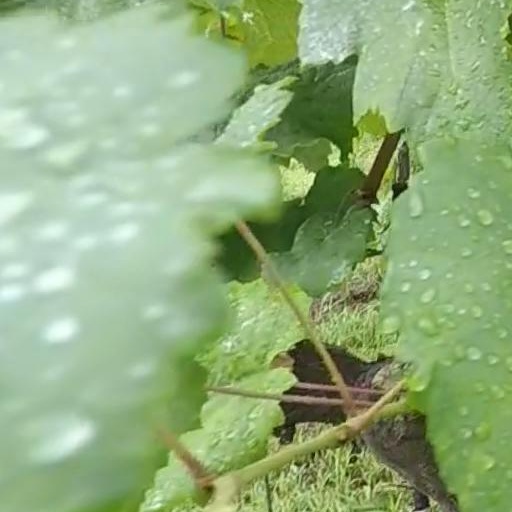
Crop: grape